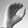
ASL letter: C